Abdominal trauma

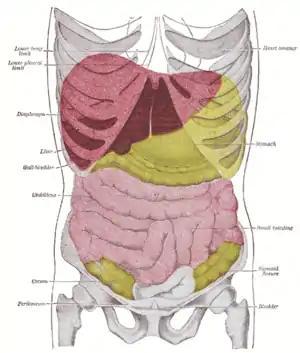
The abdominal organs

Signs and symptoms are not seen in early days and after some days initial pain is seen. People injured in motor vehicle collisions may present with a "seat belt sign", bruising on the abdomen along the site of the lap portion of the safety belt; this sign is associated with a high rate of injury to the abdominal organs. Seatbelts may also cause abrasions and hematomas; up to 30 percent of people with such signs have associated internal injuries. Early indications of abdominal trauma include nausea, vomiting, blood in the urine, and fever. The injury may present with abdominal pain, tenderness, distension, or rigidity to the touch, and bowel sounds may be diminished or absent. Abdominal guarding is a tensing of the abdominal wall muscles to guard inflamed organs within the abdomen. Pneumoperitoneum, air or gas in the abdominal cavity, may be an indication of rupture of a hollow organ. In penetrating injuries, an evisceration (protrusion of internal organs out of a wound) may be present.